Mordecai Spector

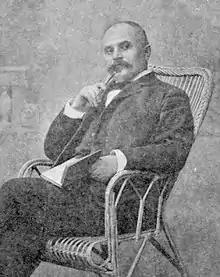
Spector, late 19th century

Mordecai Spector (also "Mordechaj Spektor" or "Mordechai Spektor"; 10 May 1858 – 15 March 1925) was a Yiddish novelist and editor from the Haskalah period. He is the author of about 50 realist novels and short stories depicting the life of ordinary people, workers, artisans, and Jewish families in his time. He is best known for his 1884 novel "Der Yidisher Muzhik" ("The Jewish Farmer"). He spent most of his life in Ukraine and moved to the United States in 1921.